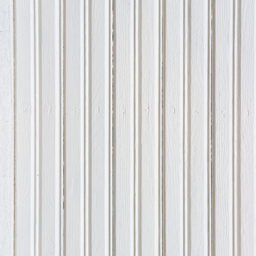
the white wood texture with natural patterns background photo